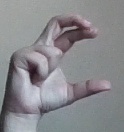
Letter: thal